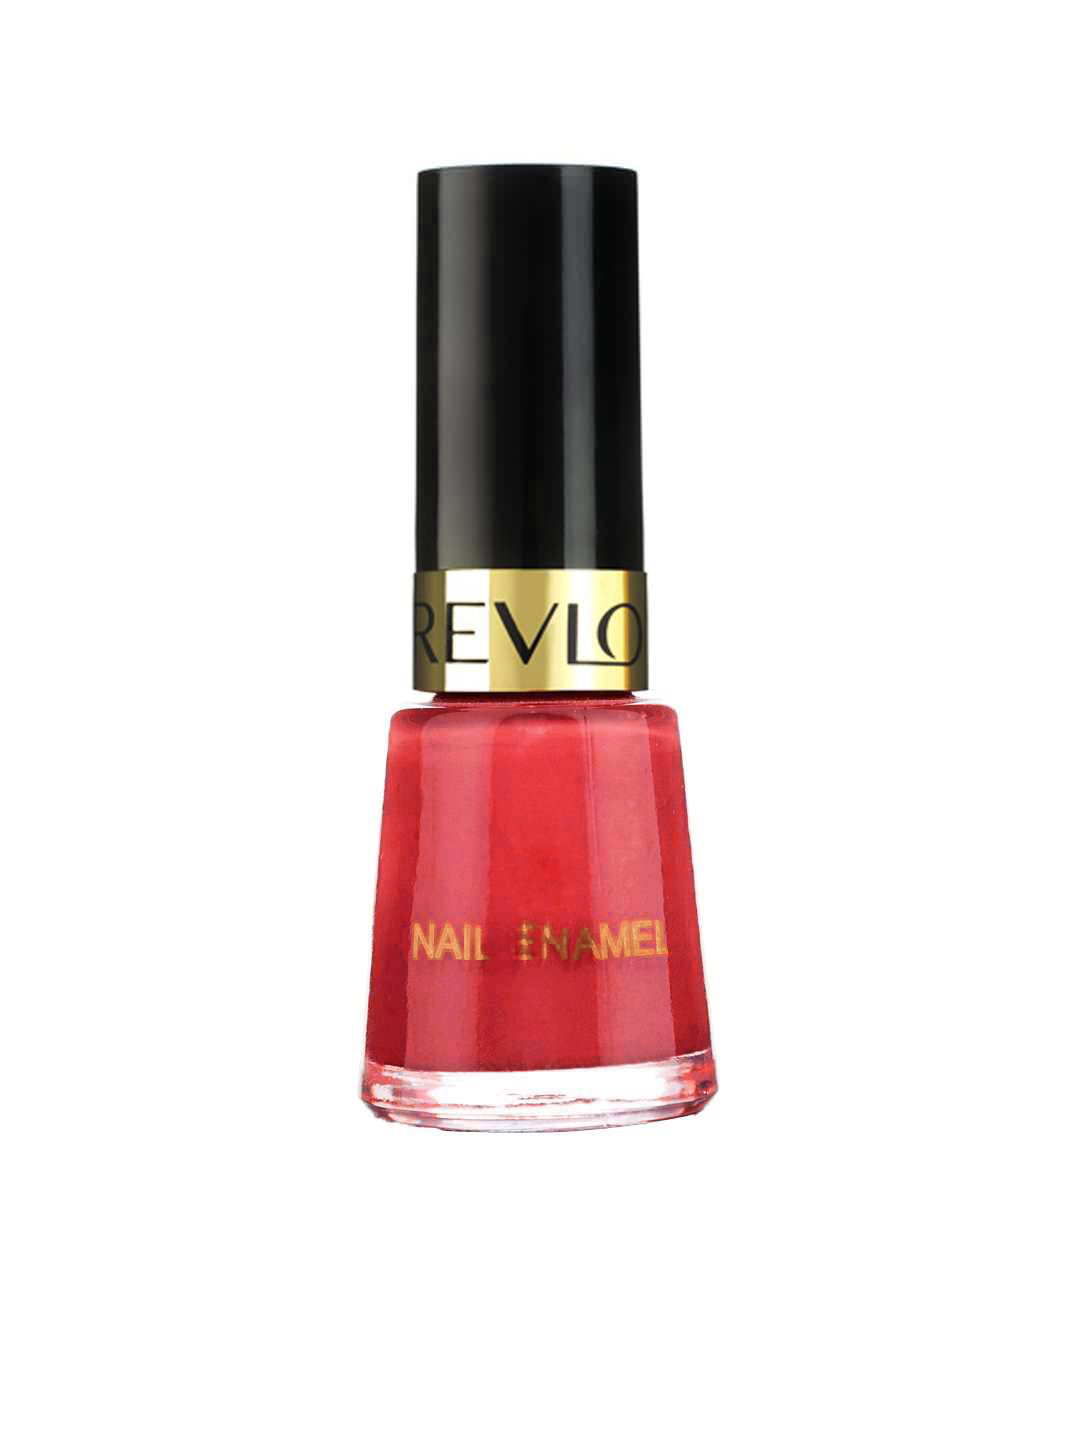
Revlon Craving Coral Nail Polish 369
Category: Personal Care / Nails / Nail Polish
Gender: Women
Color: Red
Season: Spring 2017
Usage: Casual